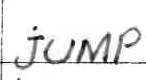
Label: jump